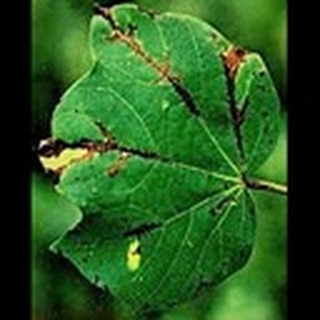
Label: cotton_bacterial_blight